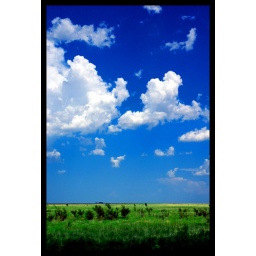
This was taken out the car window on the way to Boulder. I think it was in Kansas, but idk.